Italian Co-belligerent Army

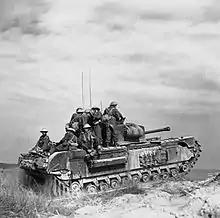
Churchill tank of 'C' Squadron, North Irish Horse of the Italian Co Belligerent Army carrying Italian infantry of 3rd Battalion, 21st Infantry (Italian), north of Castel Borsetti, 2 March 1945

In addition to the Combat Groups the Italian Co-belligerent Army included eight Auxiliary Divisions for labour, support and second-line duties. At its peak the division fielded about 150,000-190,000. These auxiliary units were the following: